Dobrzyń nad Wisłą

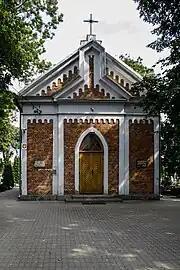
Saint Joseph chapel

The town flourished in the 15th and 16th centuries thanks to grain trade with the major Polish city of Gdańsk. Polish Kings granted the town various privileges in 1580 and 1587. Dobrzyń suffered during the Swedish Deluge, when it was looted and burned.